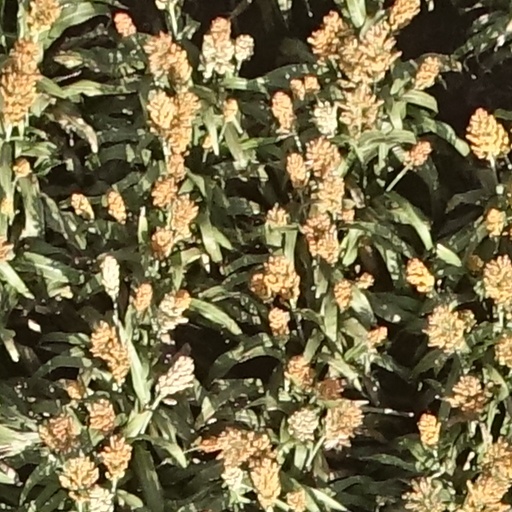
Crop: sorghum